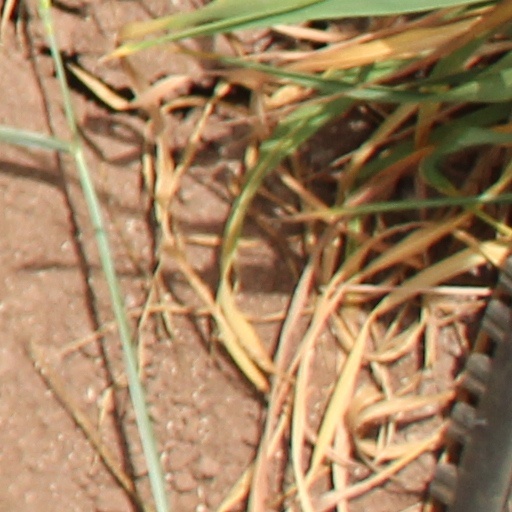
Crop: wheat